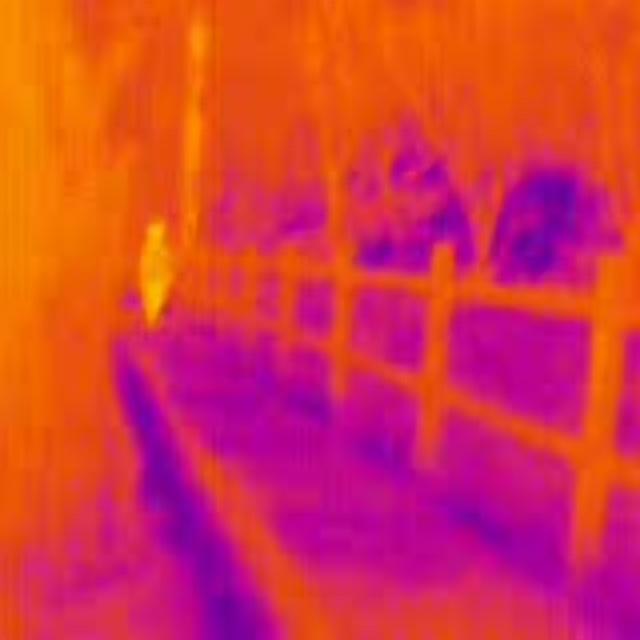
Detected objects:
label: person